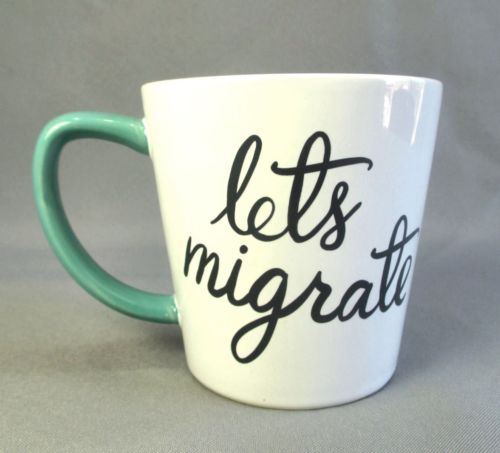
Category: mug